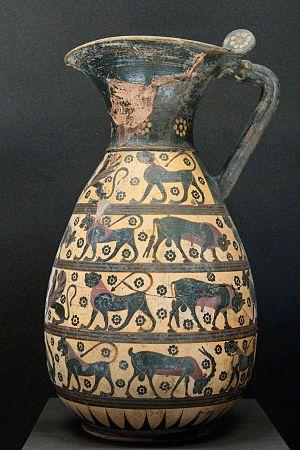
Olpè proto-corinthienne aux animaux et aux sphinx, v. 640-630 av. J.-C. Provenance
Né au Proche-Orient, l'art de la céramique atteint en Grèce antique un haut niveau de qualité artistique. Il est également un témoignage majeur sur la vie et la culture des anciens Grecs. Les vases grecs nous sont parvenus en grand nombre : même si cela ne représente probablement qu'une part infime de la production de l'époque, plus de 50 000 vases en provenance de la seule Athènes subsistent aujourd'hui.
Vers 640 av. J.-C. : arrivée au pouvoir à Mégare du tyran Théagène. Son gouvernement correspond à l'apogée de la cité. Pour protéger le lot de terre de la menace que constituait l’extension du droit de pâturage des grands éleveurs, il organise la destruction des troupeaux de moutons des aristocrates.